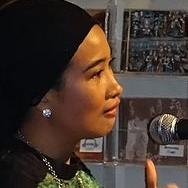
Age: 29